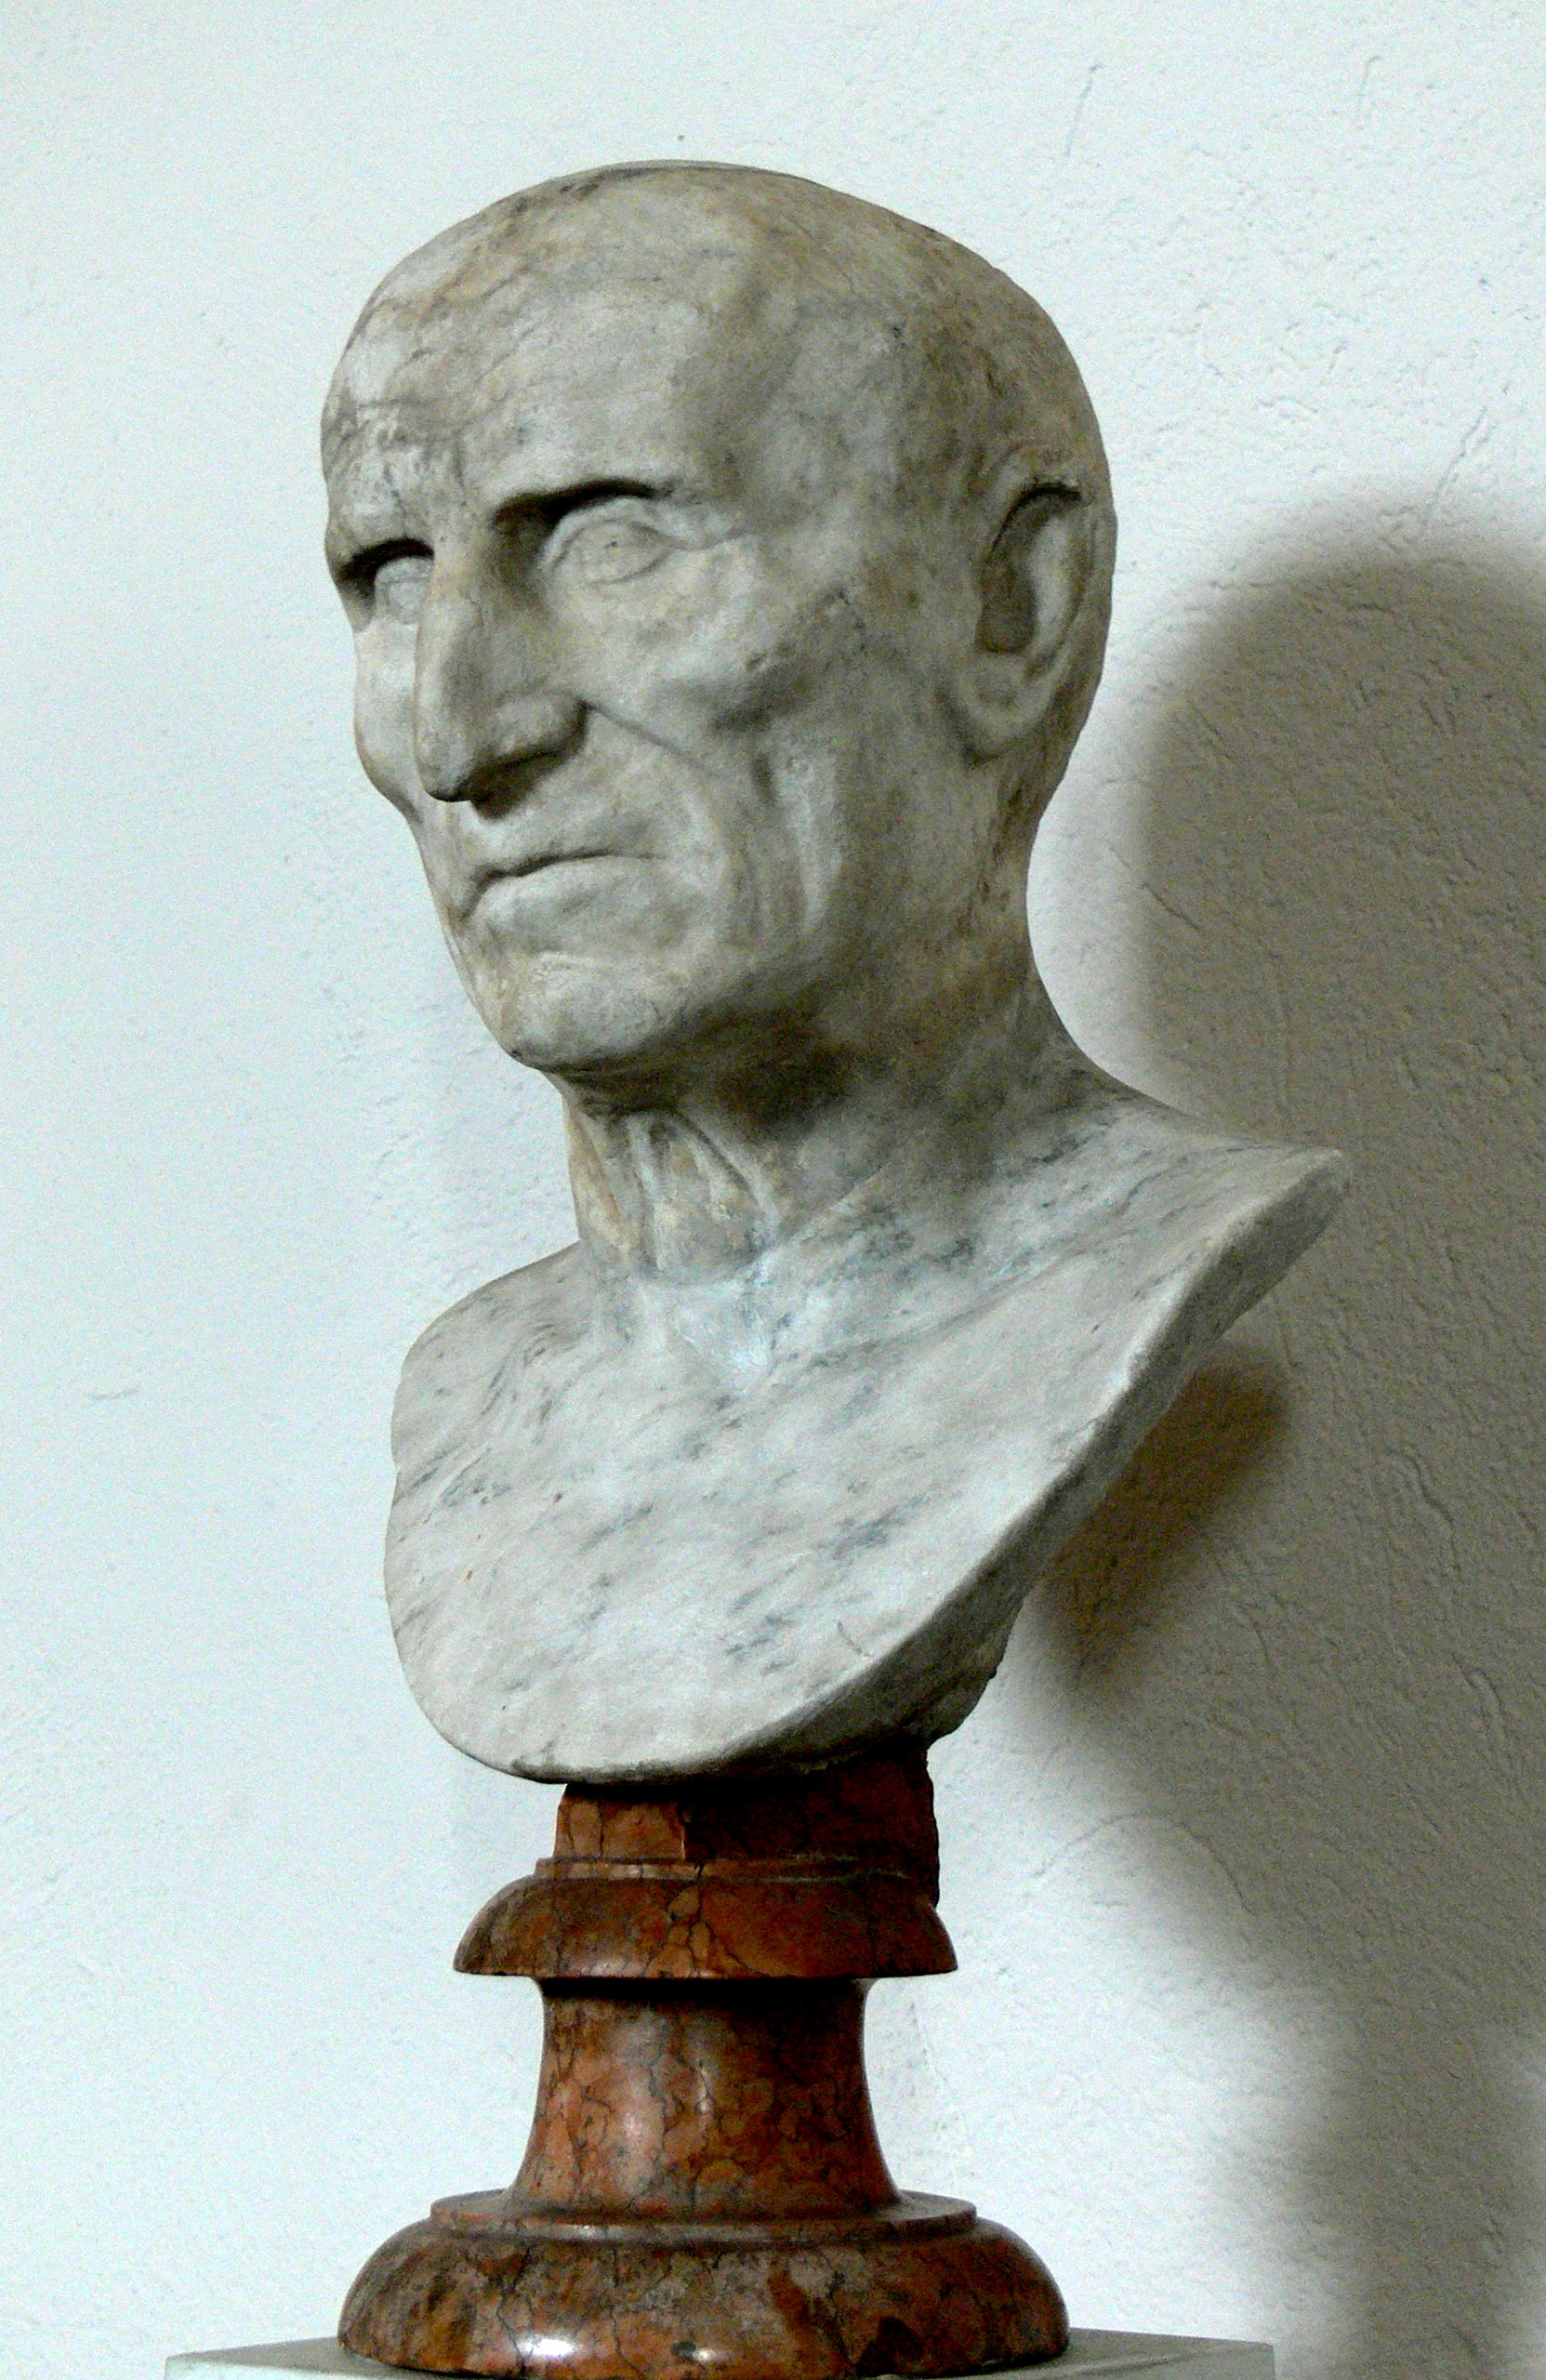
จักรพรรดิกัลบา

| name = กัลบา
| full name = เซร์วิอุส ซูลปิซิอุส กัลบา (ชื่อเกิด); ลูซิอุส ลีวิอุส โอเซลลา ซูลปิซิอุส กัลบา (จนถึงวันขึ้นสวรรค์ของพระคริสต์); แซร์วิอุส ซุลปิกิอุส กัลบา ไกซาร์ เอากุสตุส (หลังเป็นจักพรรดิ)
| image = Stockholm - Antikengalerie 4 - Büste Kaiser Galba.jpg
| caption = รูปปั้นครึ่งตัวของกัลบา
| succession = จักรพรรดิโรมัน|จักรพรรดิแห่งจักรวรรดิโรมัน องค์ที่ 6
| reign = 9 มิถุนายน ค.ศ. 68 – 15 มกราคม ค.ศ. 69 ()
| predecessor = เนโร
| successor = โอโธ
| spouse = อาเอมิเลีย เลปิดา
| dynasty = ไม่มี
| mother = มูมเมีย อัคไฮคา
| birth_date = 24 ธันวาคม พ.ศ. 540
| birth_place = ใกล้กับเทอร์ราซินา แคว้นอิตาเลีย
| death_date = 15 มกราคม ค.ศ. 69 ()
| death_place = โรม

แซร์วิอุส ซุลปิกิอุส กัลบา ไกซาร์ เอากุสตุส () เป็นจักรพรรดิองค์ที่ 6 แห่งจักรวรรดิโรมันและเป็น จักรพรรดิโรม องค์แรกแห่งยุคที่เรียกว่า ปีสี่จักรพรรดิ ทรงขึ้นครองราชย์สืบต่อจาก จักรพรรดิเนโร เมื่อวันที่ 8 มิถุนายน ค.ศ. 68 เดิมเป็นแม่ทัพในกองทัพของจักรพรรดิเนโร และยกทัพเข้ามารัฐประหารในกรุงโรม อันเนื่องจากความสับสนวุ่นวายของบ้านเมืองปลายรัชสมัยของจักรพรรดิเนโร แต่ทรงครองราชย์ได้ไม่ถึงปีก็ทรงถูกปลงพระชนม์เมื่อวันที่ 15 มกราคม ค.ศ. 69 ขณะพระชนม์ได้ 69 พรรษา
==อ้างอิง==
หมวดหมู่:บุคคลที่เกิด 3 ปีก่อนคริสตกาล
หมวดหมู่:บุคคลที่ถูกลอบสังหาร
หมวดหมู่:เสียชีวิตจากอาวุธมีคม